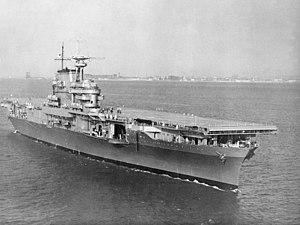
Créés peu après l'invention de l'aviation militaire pendant la Première Guerre mondiale, les porte-avions ont d'abord été considérés comme des bâtiments auxiliaires et n'ont joué un rôle majeur dans la guerre navale qu'à partir de la Seconde Guerre mondiale. Il a fallu l'attaque de Pearl Harbor de décembre 1941 pour démontrer la supériorité de l'aviation embarquée sur la grosse artillerie des navires de ligne, grâce à sa portée incomparablement plus grande pour une force de frappe équivalente. La bataille de la mer de Corail, en mai 1942, est le premier affrontement uniquement aéronaval de l'histoire, dans lequel les forces navales japonaises et américaines s'affrontèrent par avions interposés sans jamais être à portée de canon. En 1944-45, les plus grands cuirassés japonais jamais construits coulent sous les attaques de l'aviation embarquée américaine.